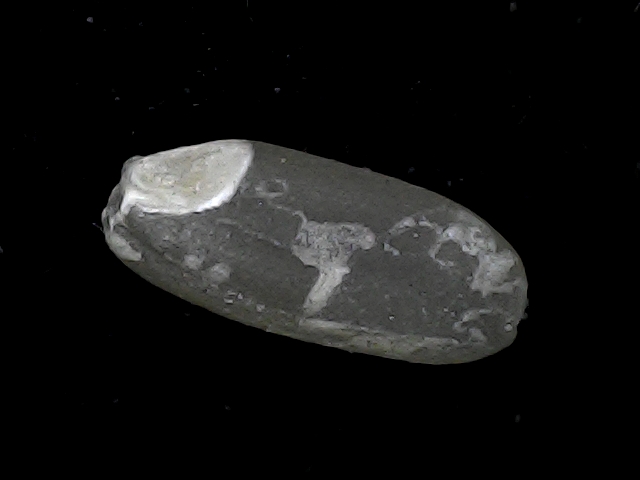
Rice variety: BD95